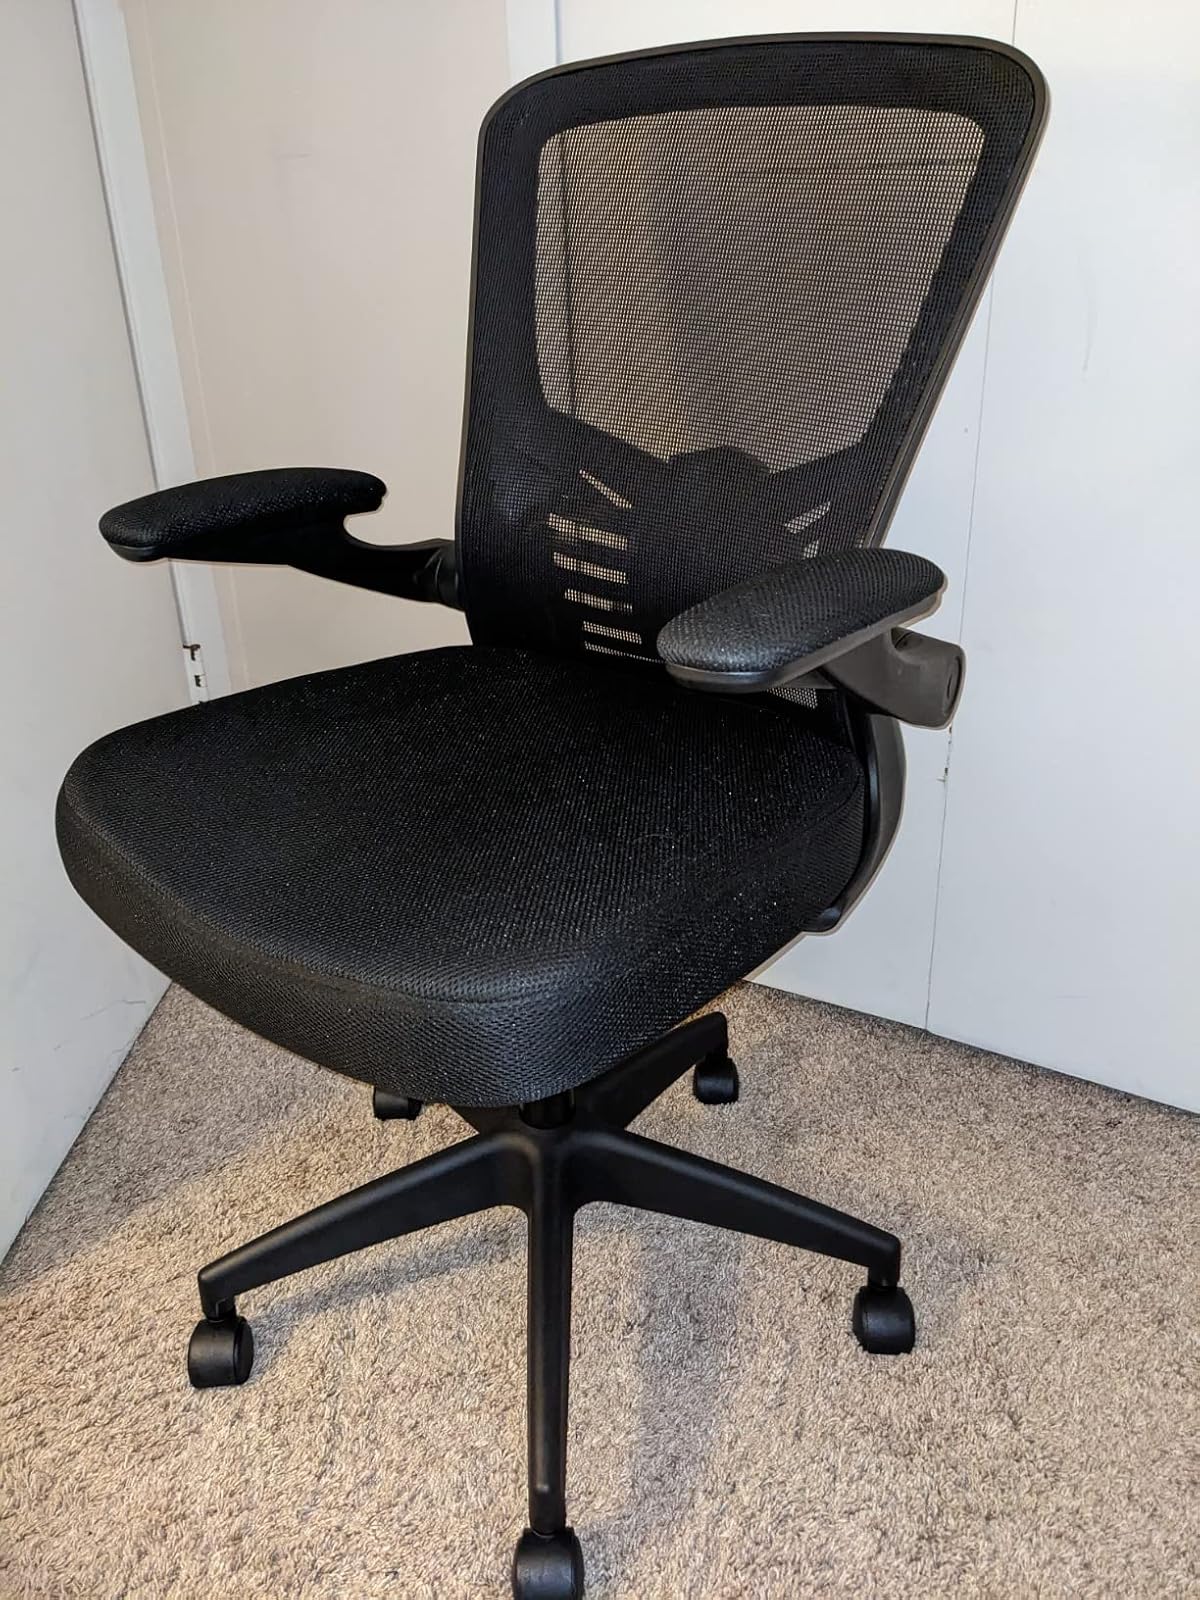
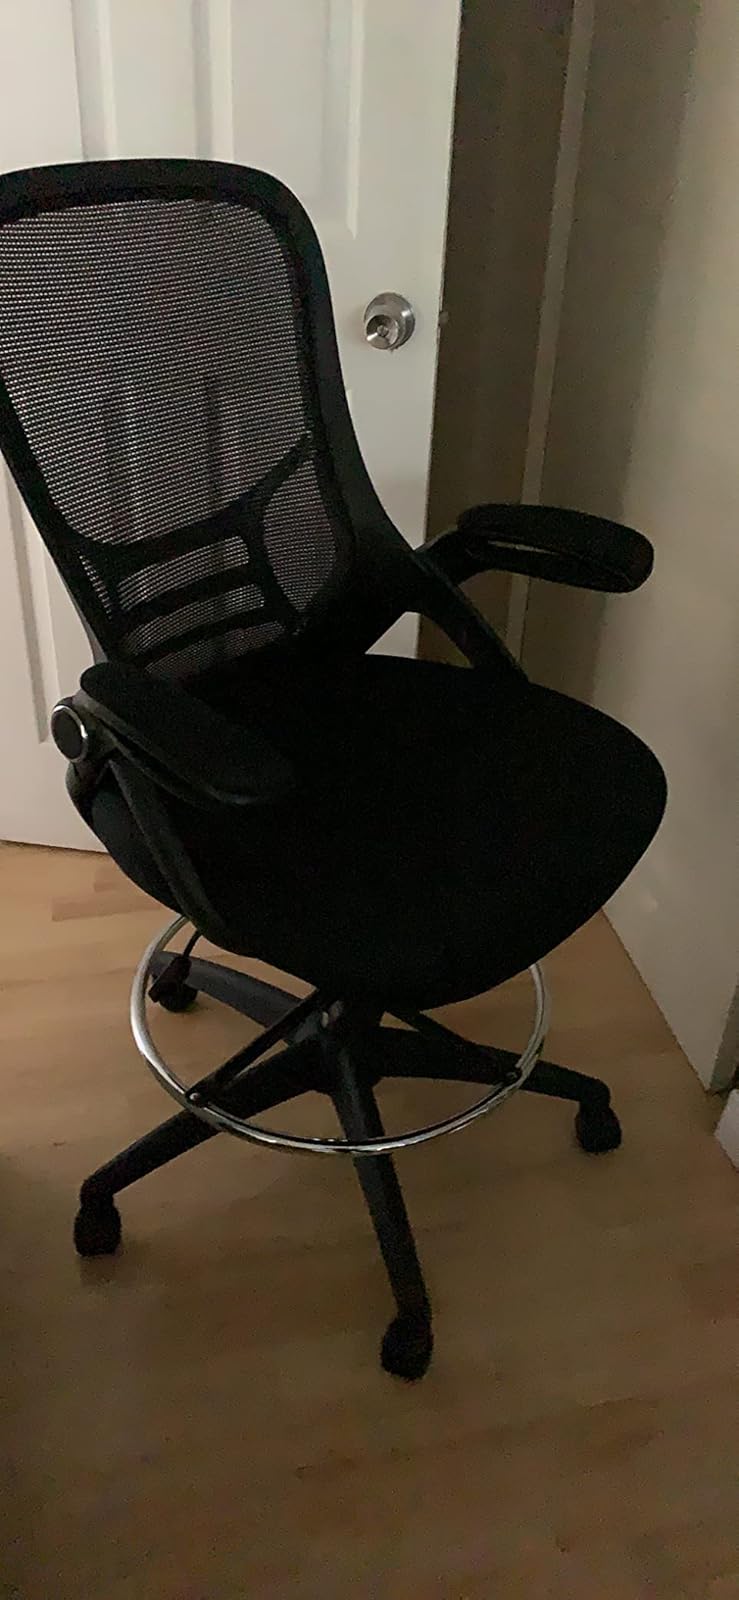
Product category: items_chair
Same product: no